Edward Clark (conductor)

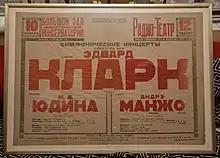
Poster for Edward Clark concert, Moscow

If not a communist, Clark was always a dedicated socialist, and he was a member of the Society for Cultural Relations with the USSR (now the Society for Co-operation in Russian and Soviet Studies, SCRSS). It was in this capacity that in March 1940 he approached firstly Clifford Curzon, who declined, and then Moura Lympany, who agreed, to be the soloist at the UK premiere of Aram Khachaturian's Piano Concerto in D-flat. The work was still in manuscript, and there was only one month in which to learn it. The concert was at the Queen's Hall on 13 April 1940, and the orchestra was conducted by Clark's friend and committed communist Alan Bush.